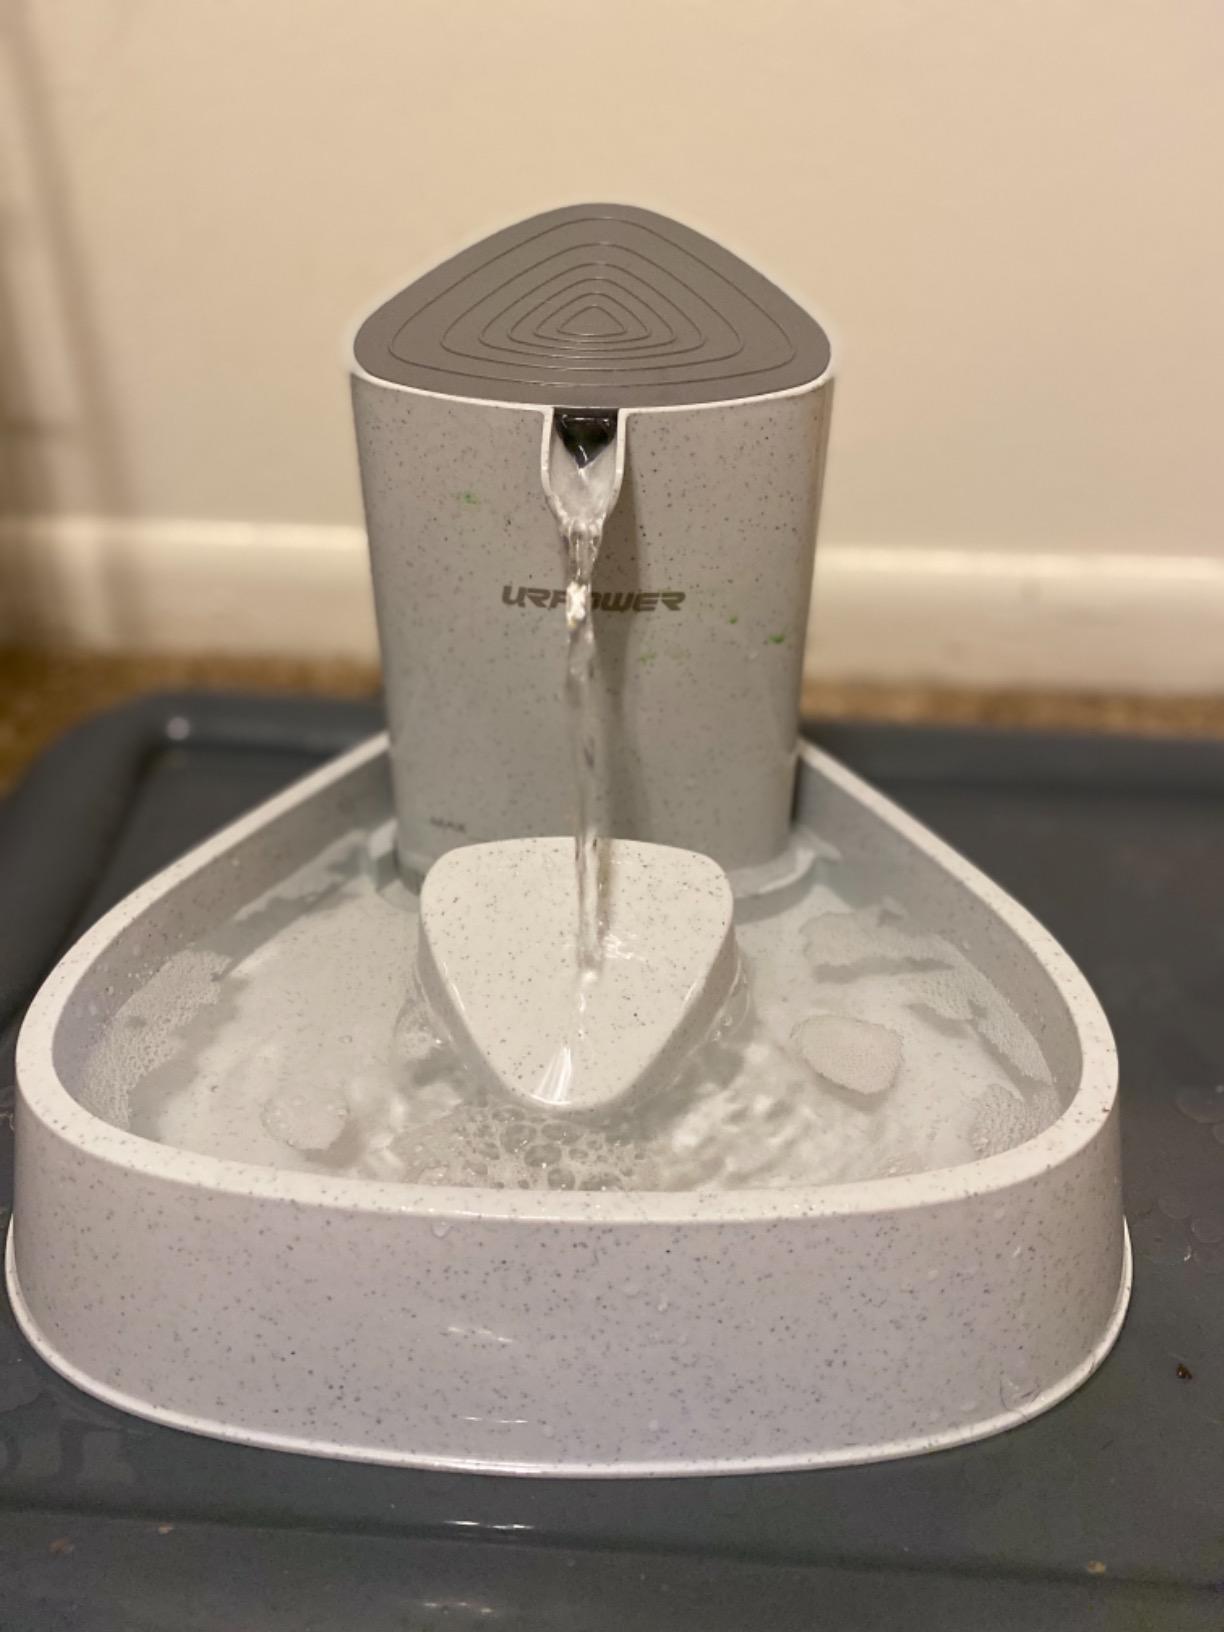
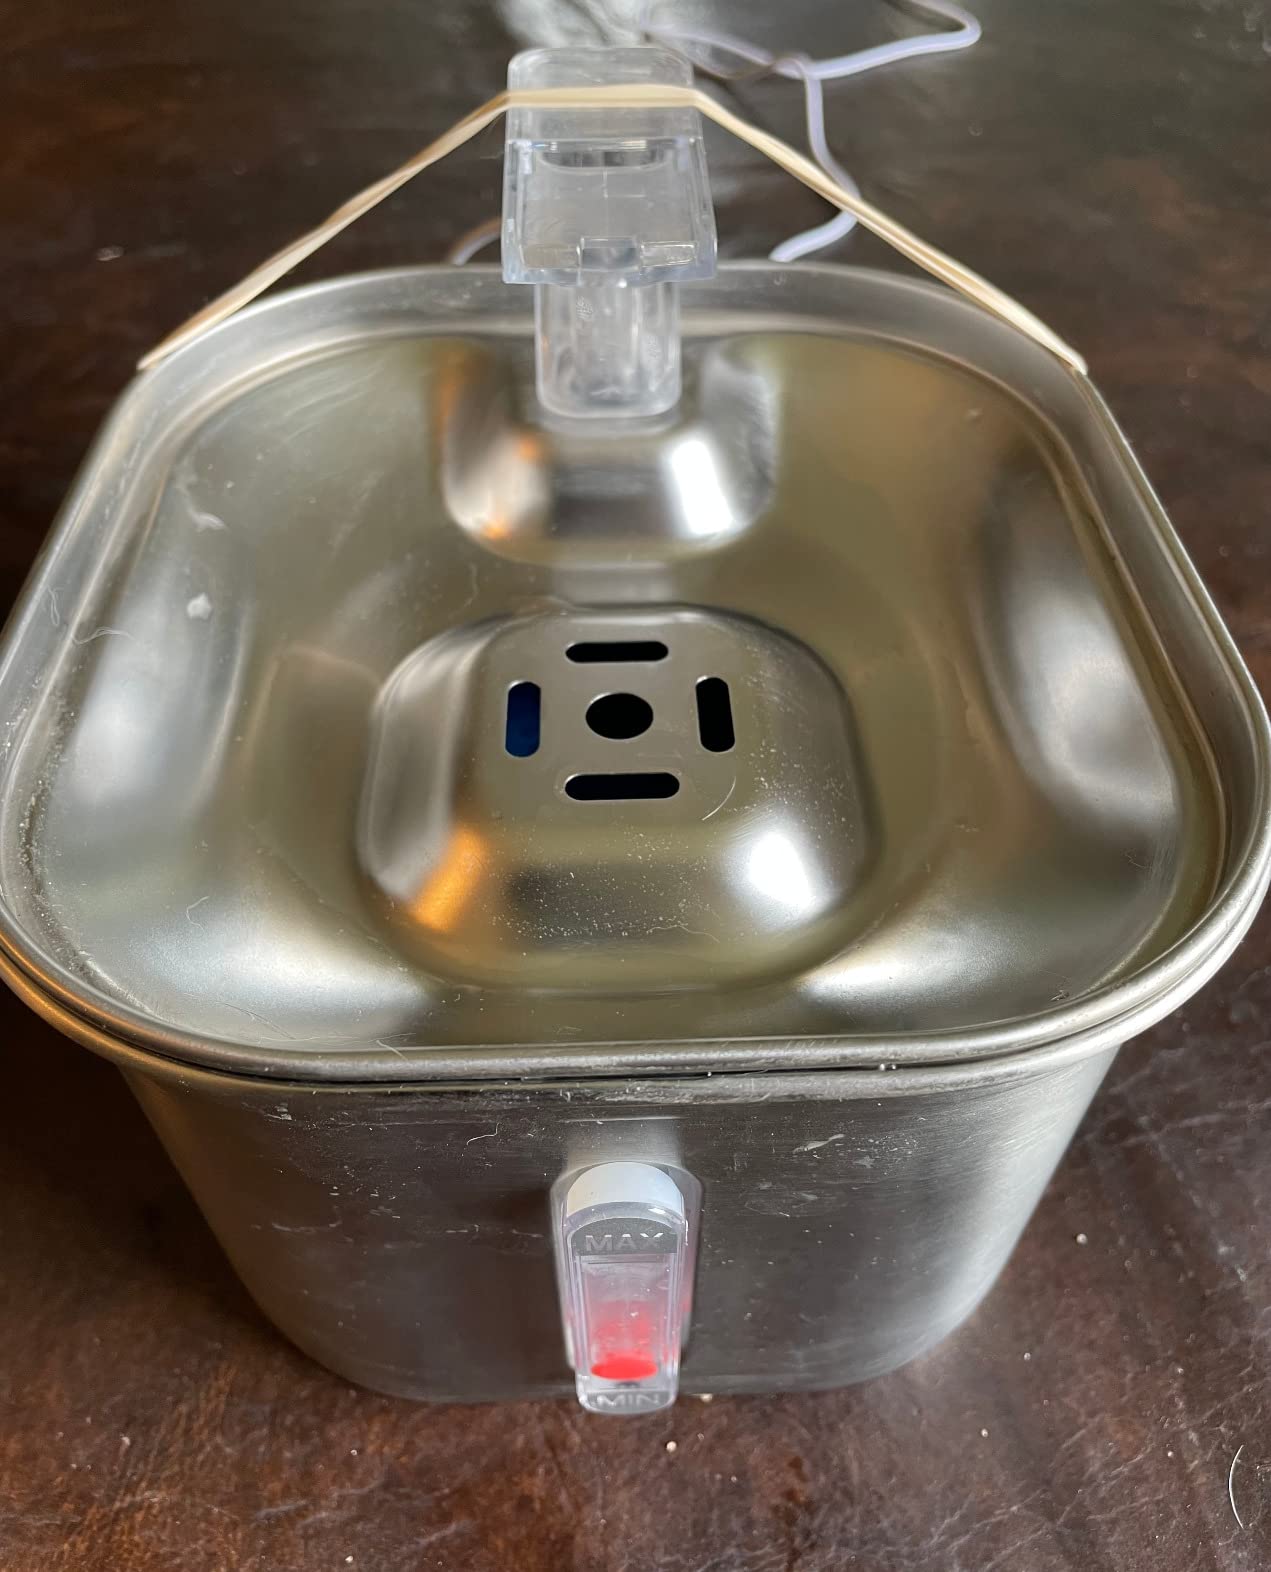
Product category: items_bowl
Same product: no